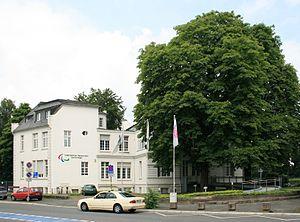
Le Comité international paralympique est l'instance dirigeante des handisports pratiqués par des athlètes handicapés. Le Comité international paralympique est une organisation à but non lucratif qui supervise l'organisation des Jeux paralympiques. Il est comparable au Comité international olympique, organisateur des Jeux olympiques.